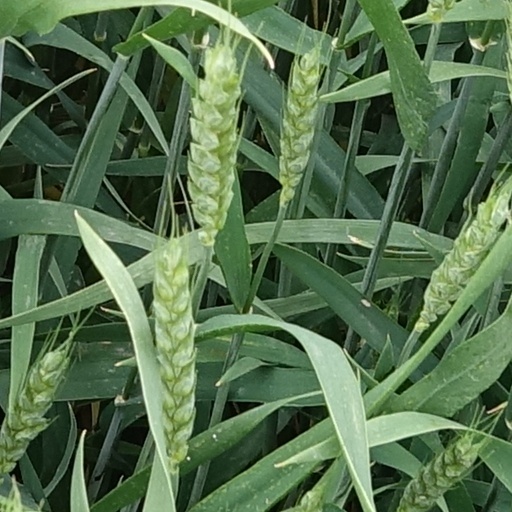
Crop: wheat